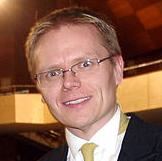
Age: 29